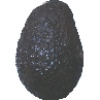
Label: avocado